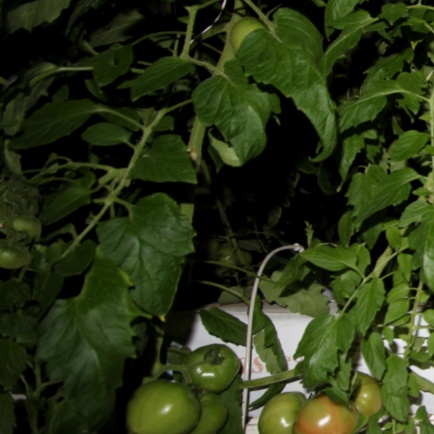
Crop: tomato